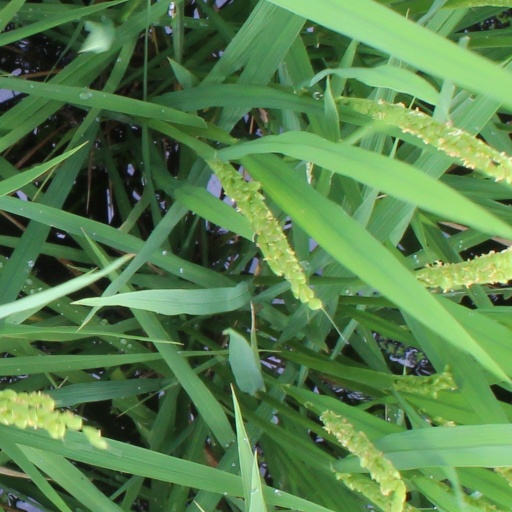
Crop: rice